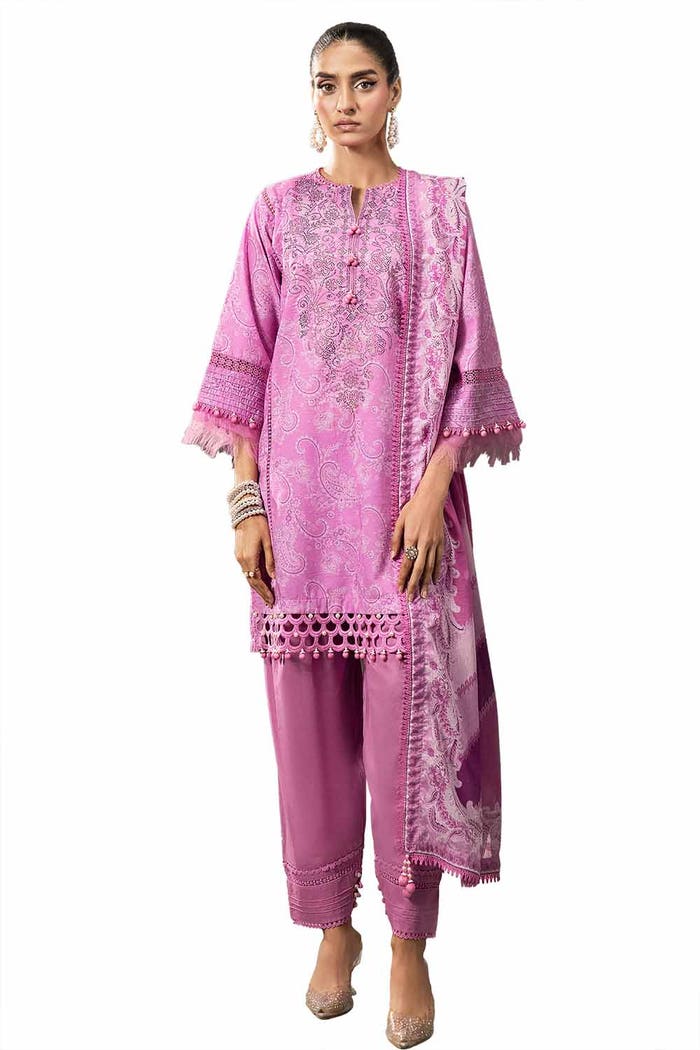
pink embroidered cotton suit